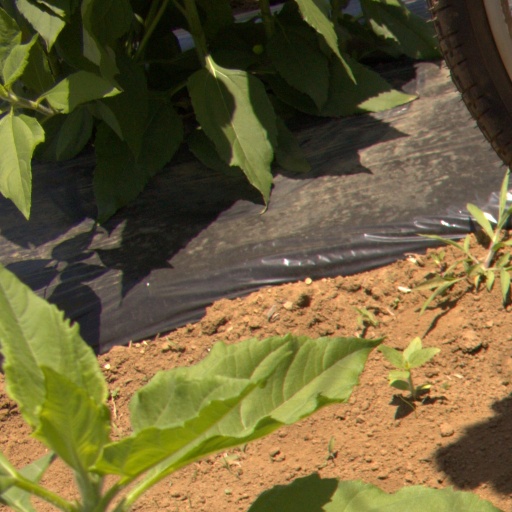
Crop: Jerusalem artichoke